Bodega Bamz

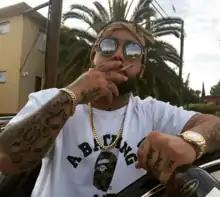
Bodega Bamz in East Harlem, New York, 2019

Nathaniel De La Rosa (born March 17, 1985), known professionally as Bodega Bamz, is an American rapper, songwriter and actor of Dominican and Puerto Rican descent, from Spanish Harlem, New York. De La Rosa's 2012 mixtape, "Strictly 4 My P.A.P.I.Z" featured ASAP Ferg, Joell Ortiz, A$ton Matthews, Tego Calderon and Flatbush Zombies. De La Rosa later collaborated with the Martinez Brothers and released an EP, "Sunday Service" (2014). In 2015, he released his debut album, "Sidewalk Exec". In 2016 he formed the group No Panty, with Joell Ortiz and Nitty Scott, and released the mixtape "Westside Highway Story", produced by Salaam Remi. In 2017, he was cast in the Showtime series "SMILF".